Human evolution

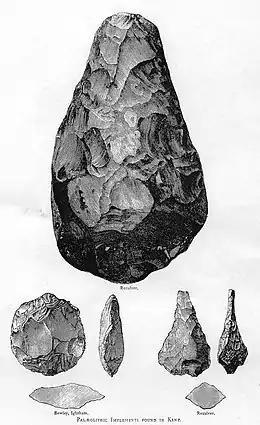
Acheulean hand-axes from Kent. "H. erectus" flint work. The types shown are (clockwise from top) cordate, ficron and ovate.

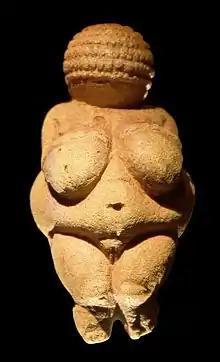
Venus of Willendorf, an example of Paleolithic art, dated circa 30,000 years ago

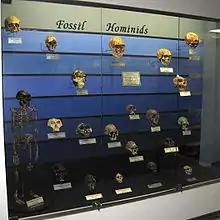
Fossil hominid evolution display at The Museum of Osteology, Oklahoma City, Oklahoma, US

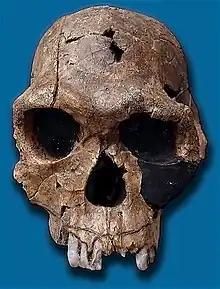
Replica of fossil skull of "H. habilis". Fossil number KNM ER 1813, found at Koobi Fora, Kenya.

The use of tools has been interpreted as a sign of intelligence, and it has been theorized that tool use may have stimulated certain aspects of human evolution, especially the continued expansion of the human brain. Paleontology has yet to explain the expansion of this organ over millions of years despite being extremely demanding in terms of energy consumption. The brain of a modern human consumes, on average, about 13 watts (260 kilocalories per day), a fifth of the body's resting power consumption. Increased tool use would allow hunting for energy-rich meat products, and would enable processing more energy-rich plant products. Researchers have suggested that early hominins were thus under evolutionary pressure to increase their capacity to create and use tools.